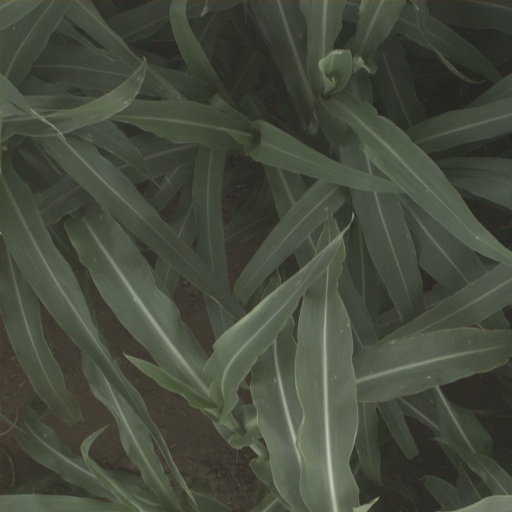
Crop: sorghum